The Norman Tower (Bury St Edmunds)

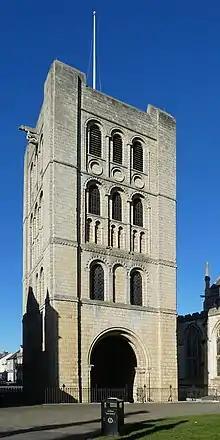
The Norman Tower from the east, with the cathedral to the right

The Norman Tower, also known as St James' Gate, is the detached bell tower of St Edmundsbury Cathedral, Bury St Edmunds, Suffolk. Originally constructed in the early 12th century, as the gatehouse of the vast Abbey of Bury St Edmunds, it is one of only two surviving structures of the Abbey, the other being Abbey Gate, located 150 metres to the north. The Abbey itself lies in ruins, approximately 200 metres to the east. As a virtually unaltered structure of the Romanesque age, the tower is both a Grade I listed building and a Scheduled Ancient Monument. The tower is considered amongst the finest Norman structures in East Anglia.